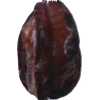
Label: carambola